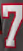
Number: 7